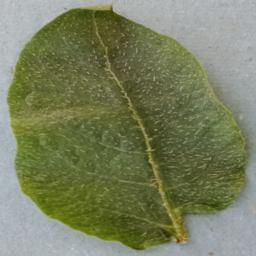
Label: Potato___Healthy